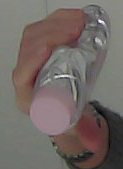
Product: johnson_baby